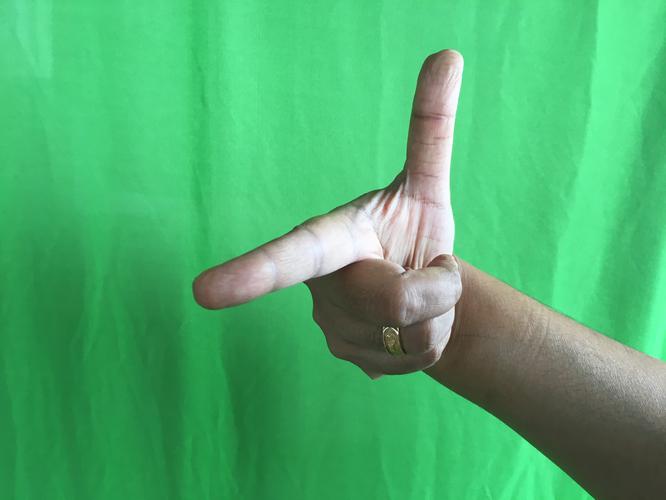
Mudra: Chandrakala
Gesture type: single_hand